Alyth

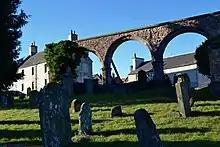
Alyth Arches, the ruins of the former parish church

The Alyth Arches, visible from the centre of the town looking north, stand on the site of what is probably Alyth's oldest Christian church dating back to the 6th century and dedicated to St Moluag, a contemporary of St. Columba. They formed part of the old parish church, which was abandoned in 1839 when the present fine new church was erected 200 yards to the west. There are also a number of graves, some of which are of notable local people, including James Sandy, the inventor of the invisible hinge.